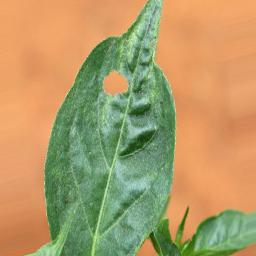
Label: mites_and_trips